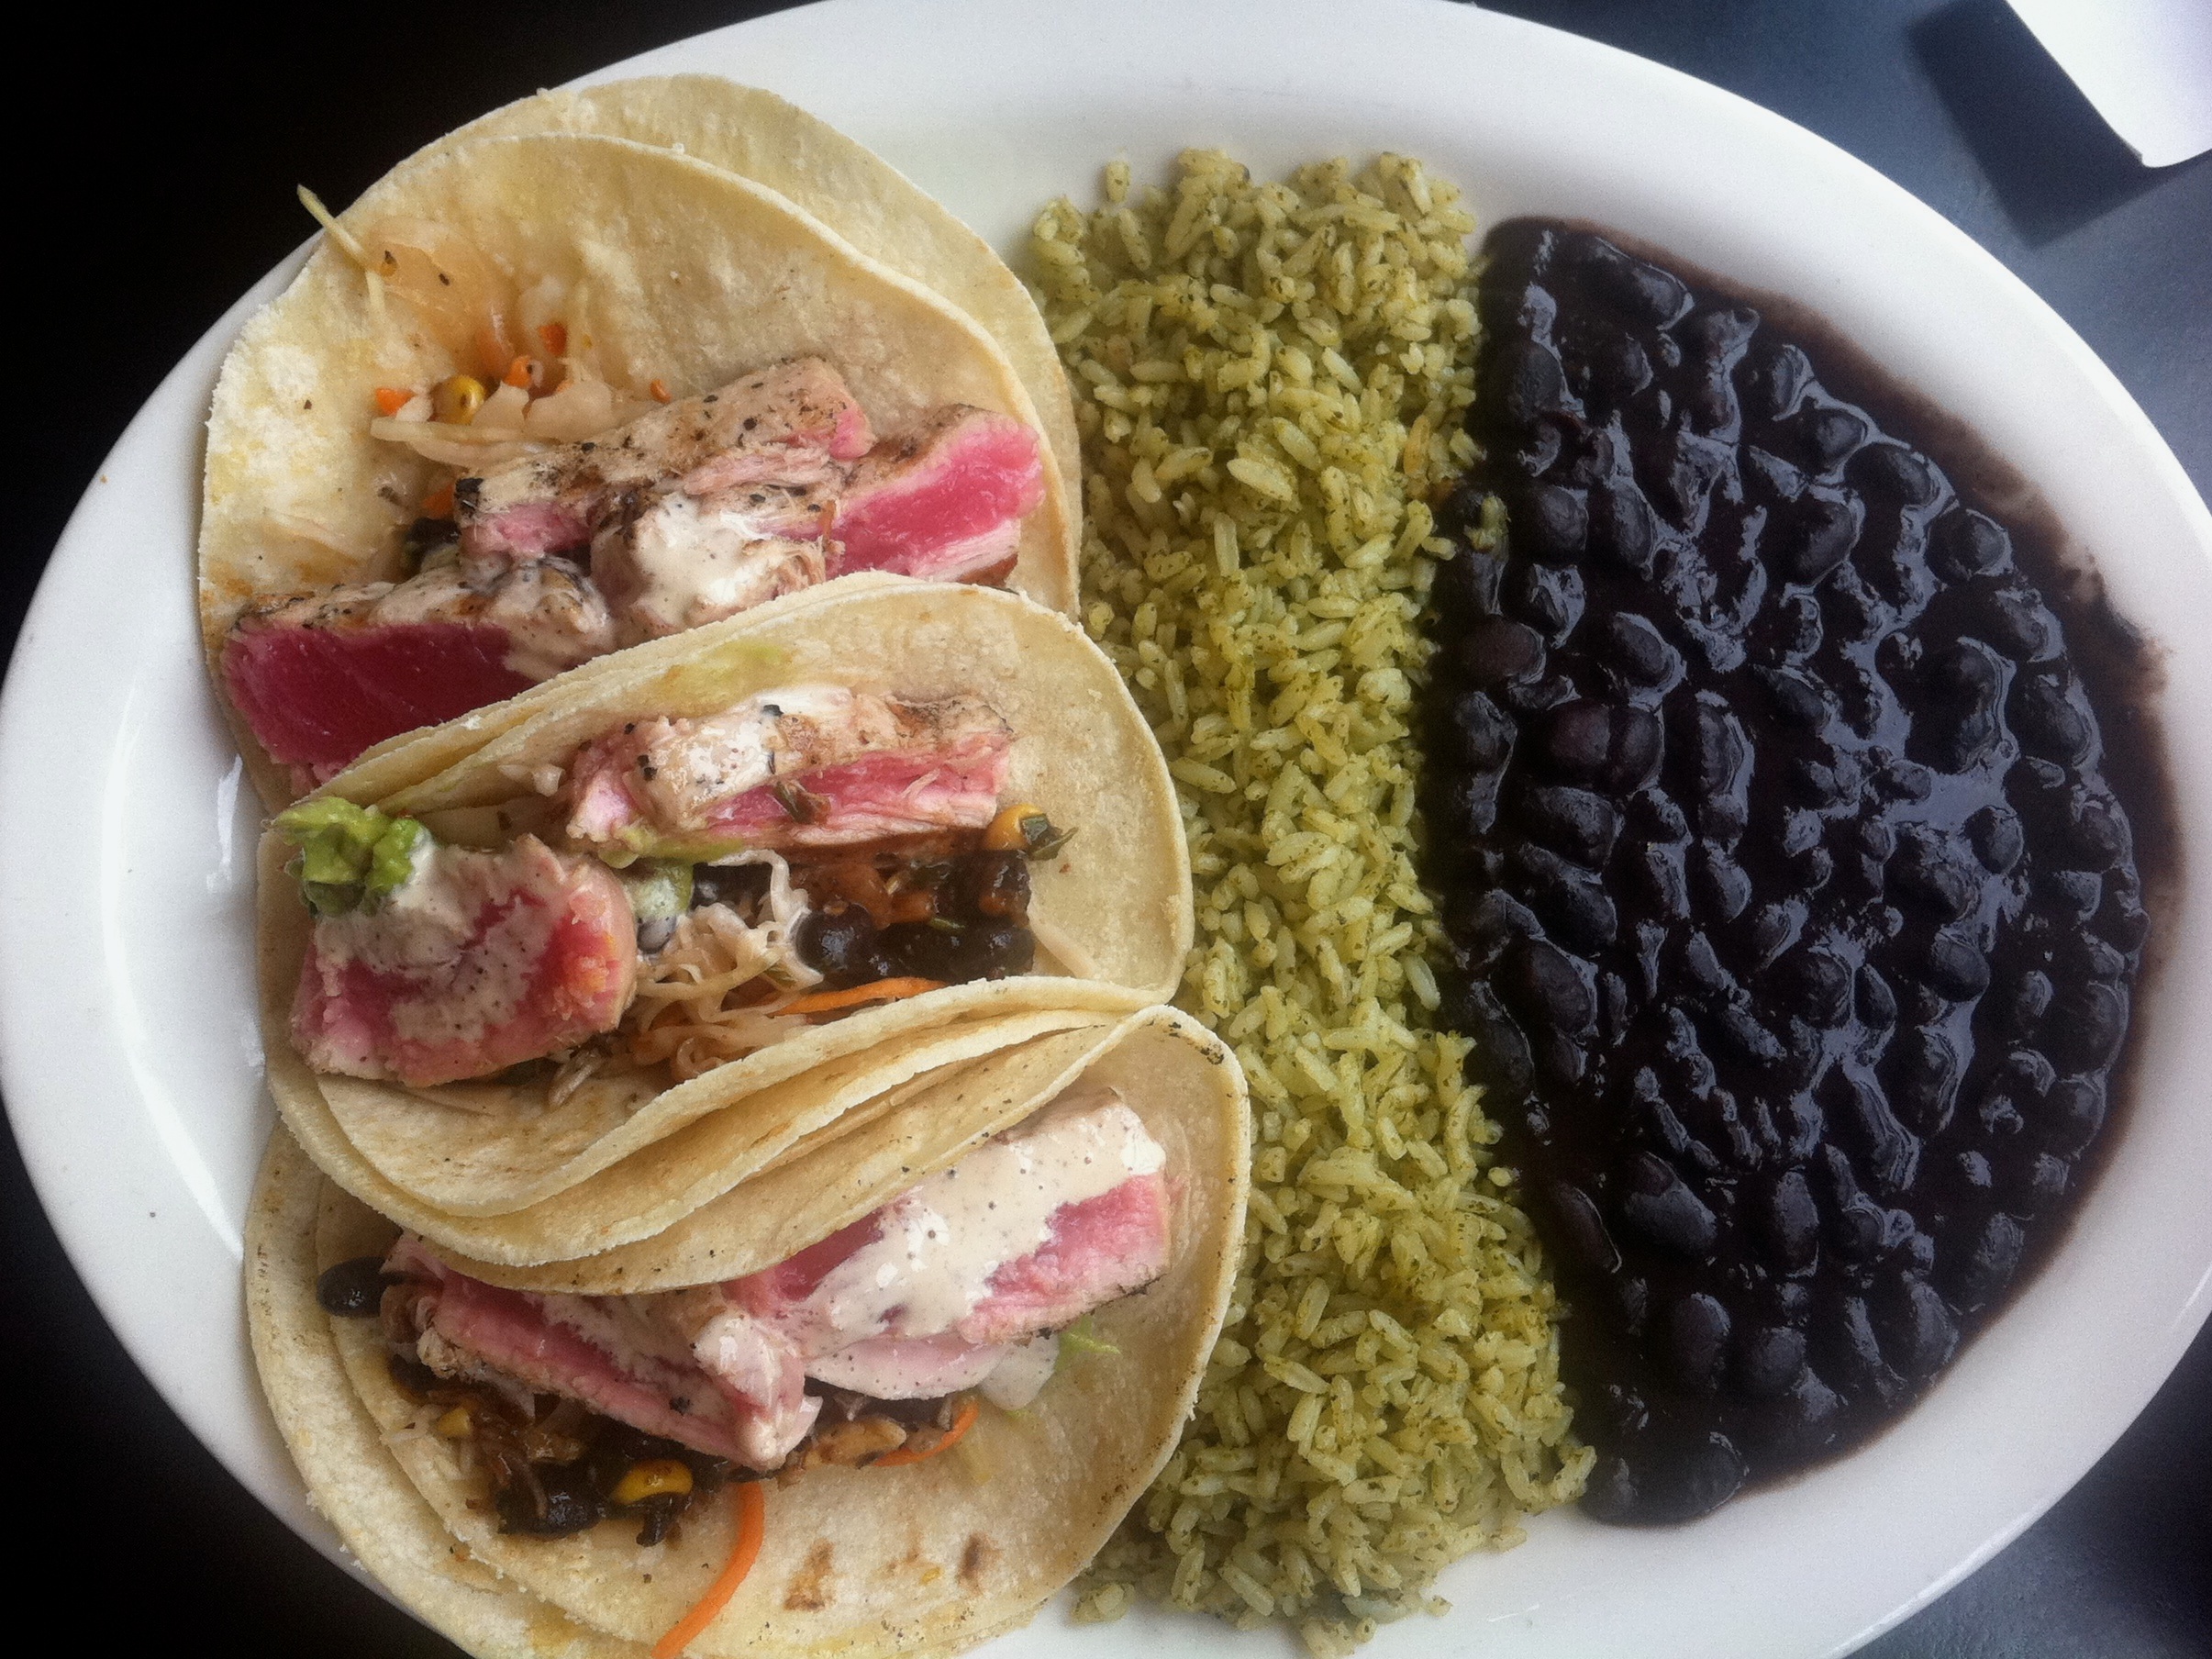
dish, meal, food, produce, breakfast, lunch, cuisine, vegetarian food, odyssey